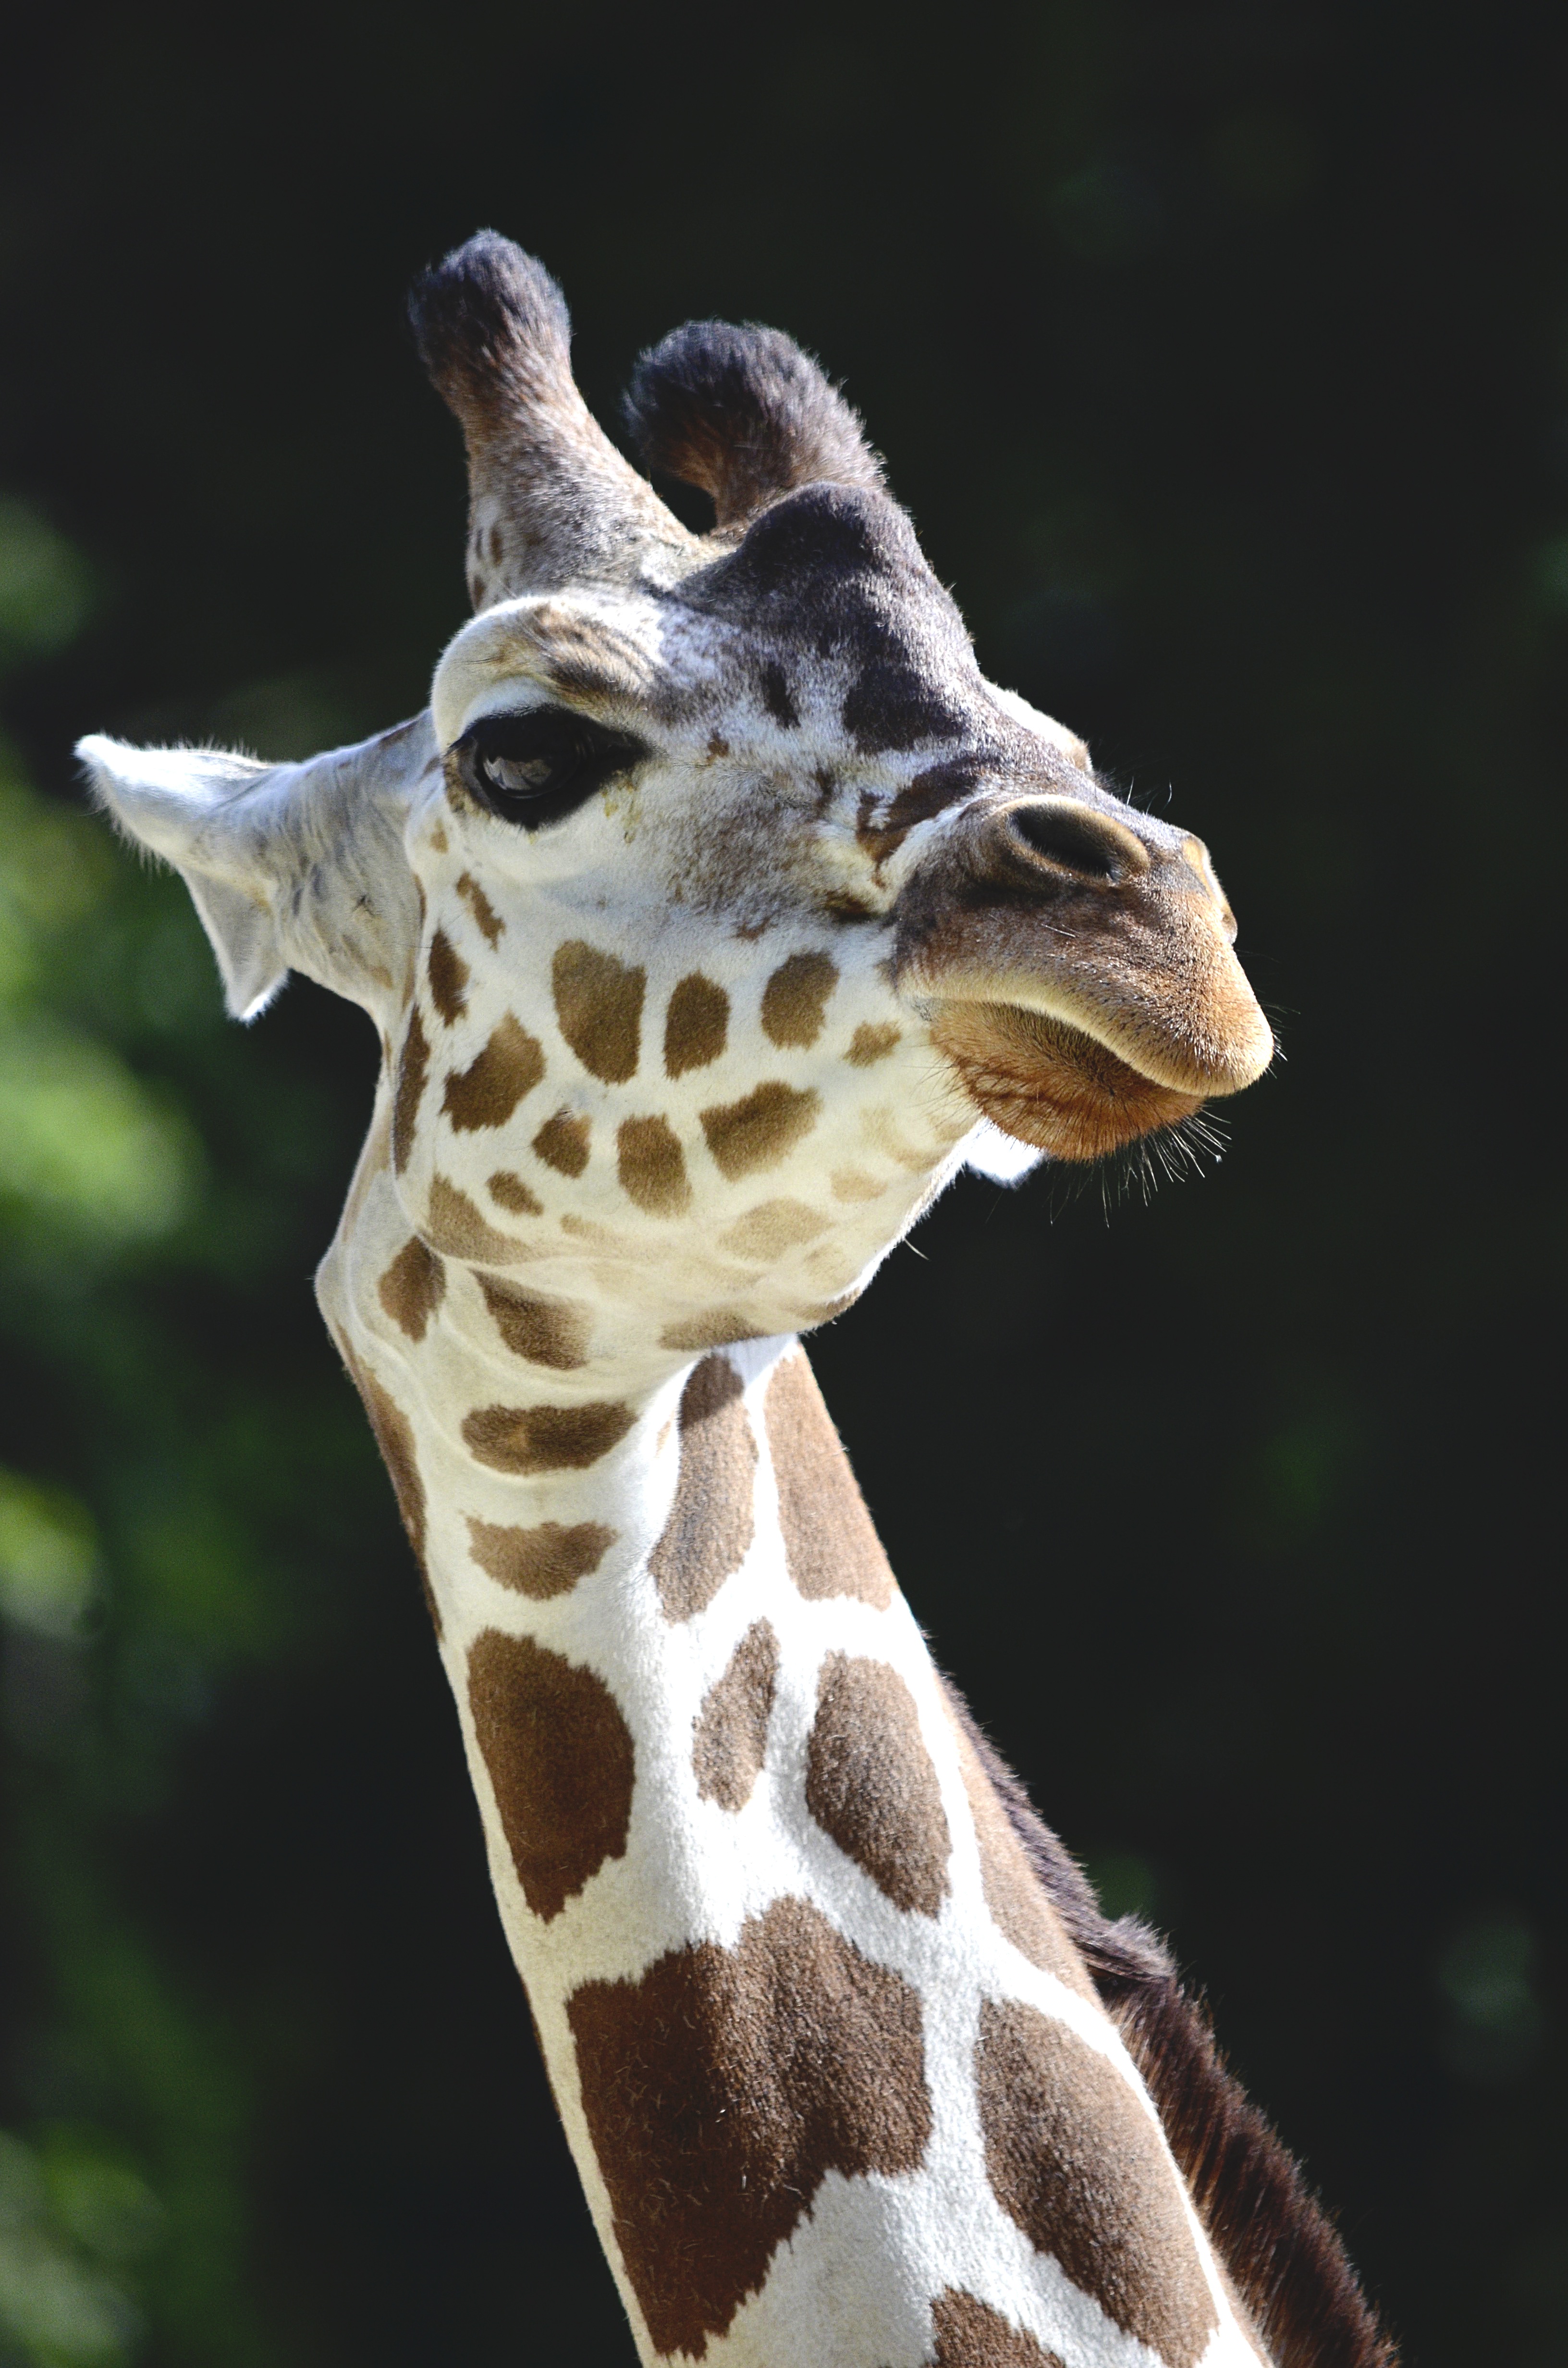
wildlife, mammal, fauna, close up, giraffe, spotted, savannah, neck, head, vertebrate, large, giraffidae, long jibe